Robert Ballard Long

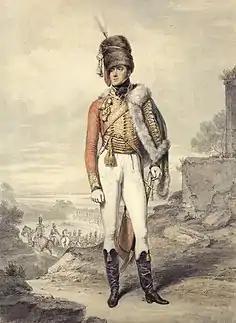
Uniform of a colonel of British hussars circa 1807 (A portrait of Henry, Lord Paget, later 1st Marquess of Anglesey)

Following his arrival, Long spent time as aide-de-camp to General Sir William Pitt who commanded the defences of Portsmouth and the friendship between the two men served Long well in his future career. By the middle of 1796 Long had again transferred however, joining the Hanoverian Army first as a non-serving officer in the York Rangers and then in command of the Hompesch Mounted Riflemen with a commission he purchased from Baron Hompesch himself for £2,000. This regiment was amongst those dispatched under Sir John Moore in putting down the Irish Rebellion of 1798, Long serving in the town of Wexford.